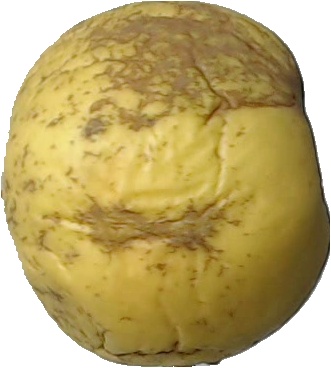
Label: apple_golden_1